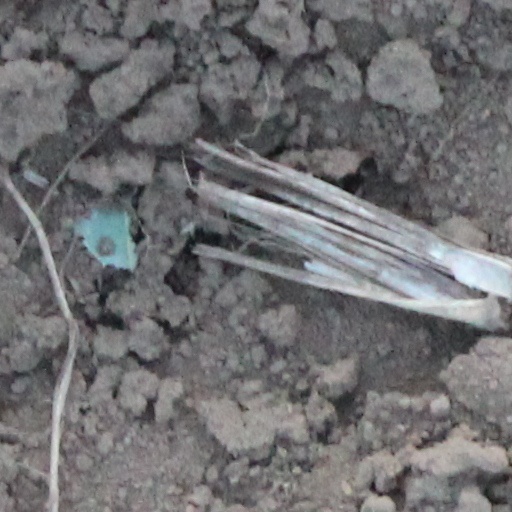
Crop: wheat